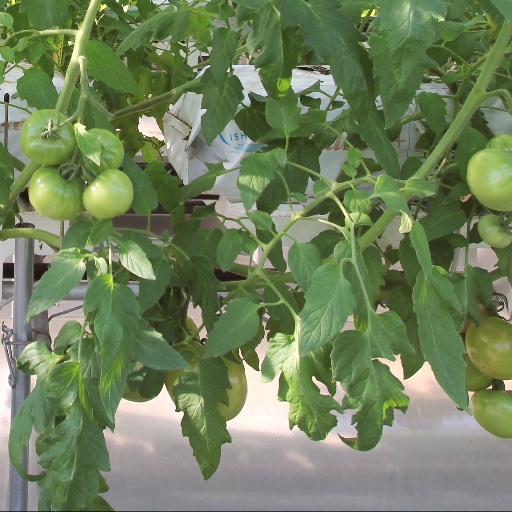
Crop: tomato